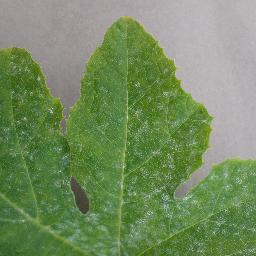
Label: Squash___Powdery_mildew